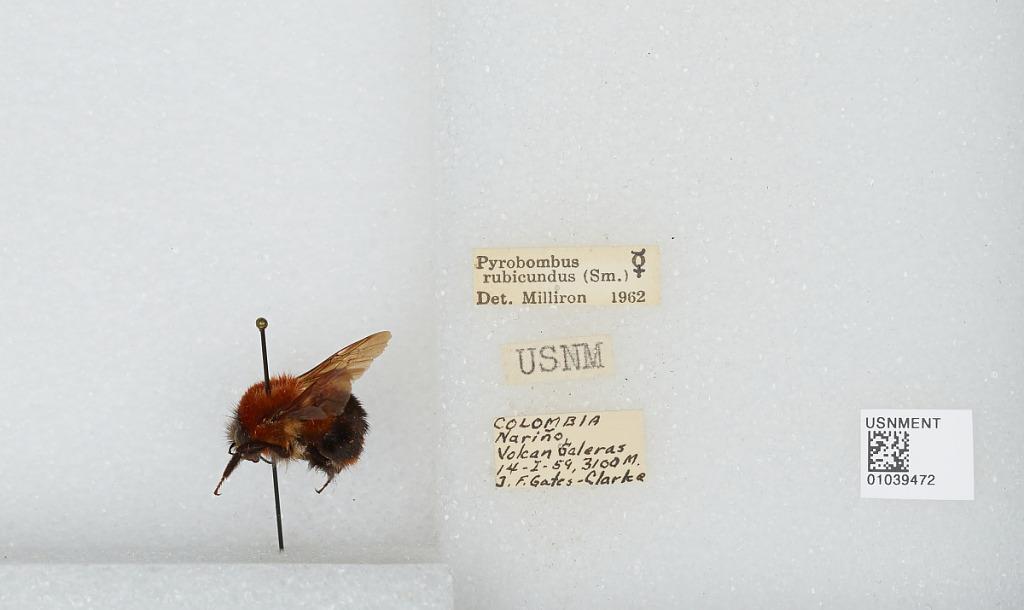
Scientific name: Bombus (Rubicundobombus) rubicundus Smith
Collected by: J. Clarke
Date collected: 1959-1-14
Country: Colombia
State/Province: Narino
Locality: Galeras Volcano
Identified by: Milliron